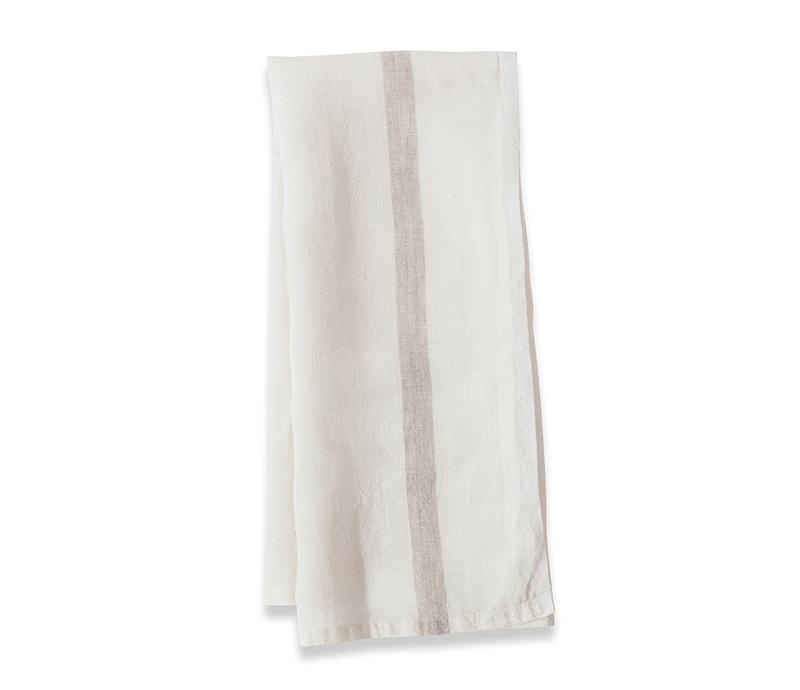
Caravan Laundered Linen White/Natural Tea Towel
Inspired by the easygoing comfort of traditional European homes, Laundered Linen has a classic, nostalgic feeling of old times. The linen is stonewashed for a finer, softer texture than traditional linen, with exceptional durability. Modest with a touch of old-world chic, these laundered linens are perfect for midday picnics, complementing vintage decor, or softening a modern dining room setting. Our finely crafted tea towels can perk up a kitchen towel rack, line a bread or picnic basket, or nestle the arm of a pitcher of your favorite beverage. Our refined collection of laundered linens embodies a nostalgic vintage European style. Each 100% linen tea towel is entirely handmade, yarn dyed, and washed by hand for a comforting texture. Easy care and practical: machine washable, ironing is optional. Size:Â 20 by 30 inches.Â Sold individually. A Caravan exclusive.
Brand: Caravan
Category: Home & Garden > Linens & Bedding > Towels > Kitchen Towels